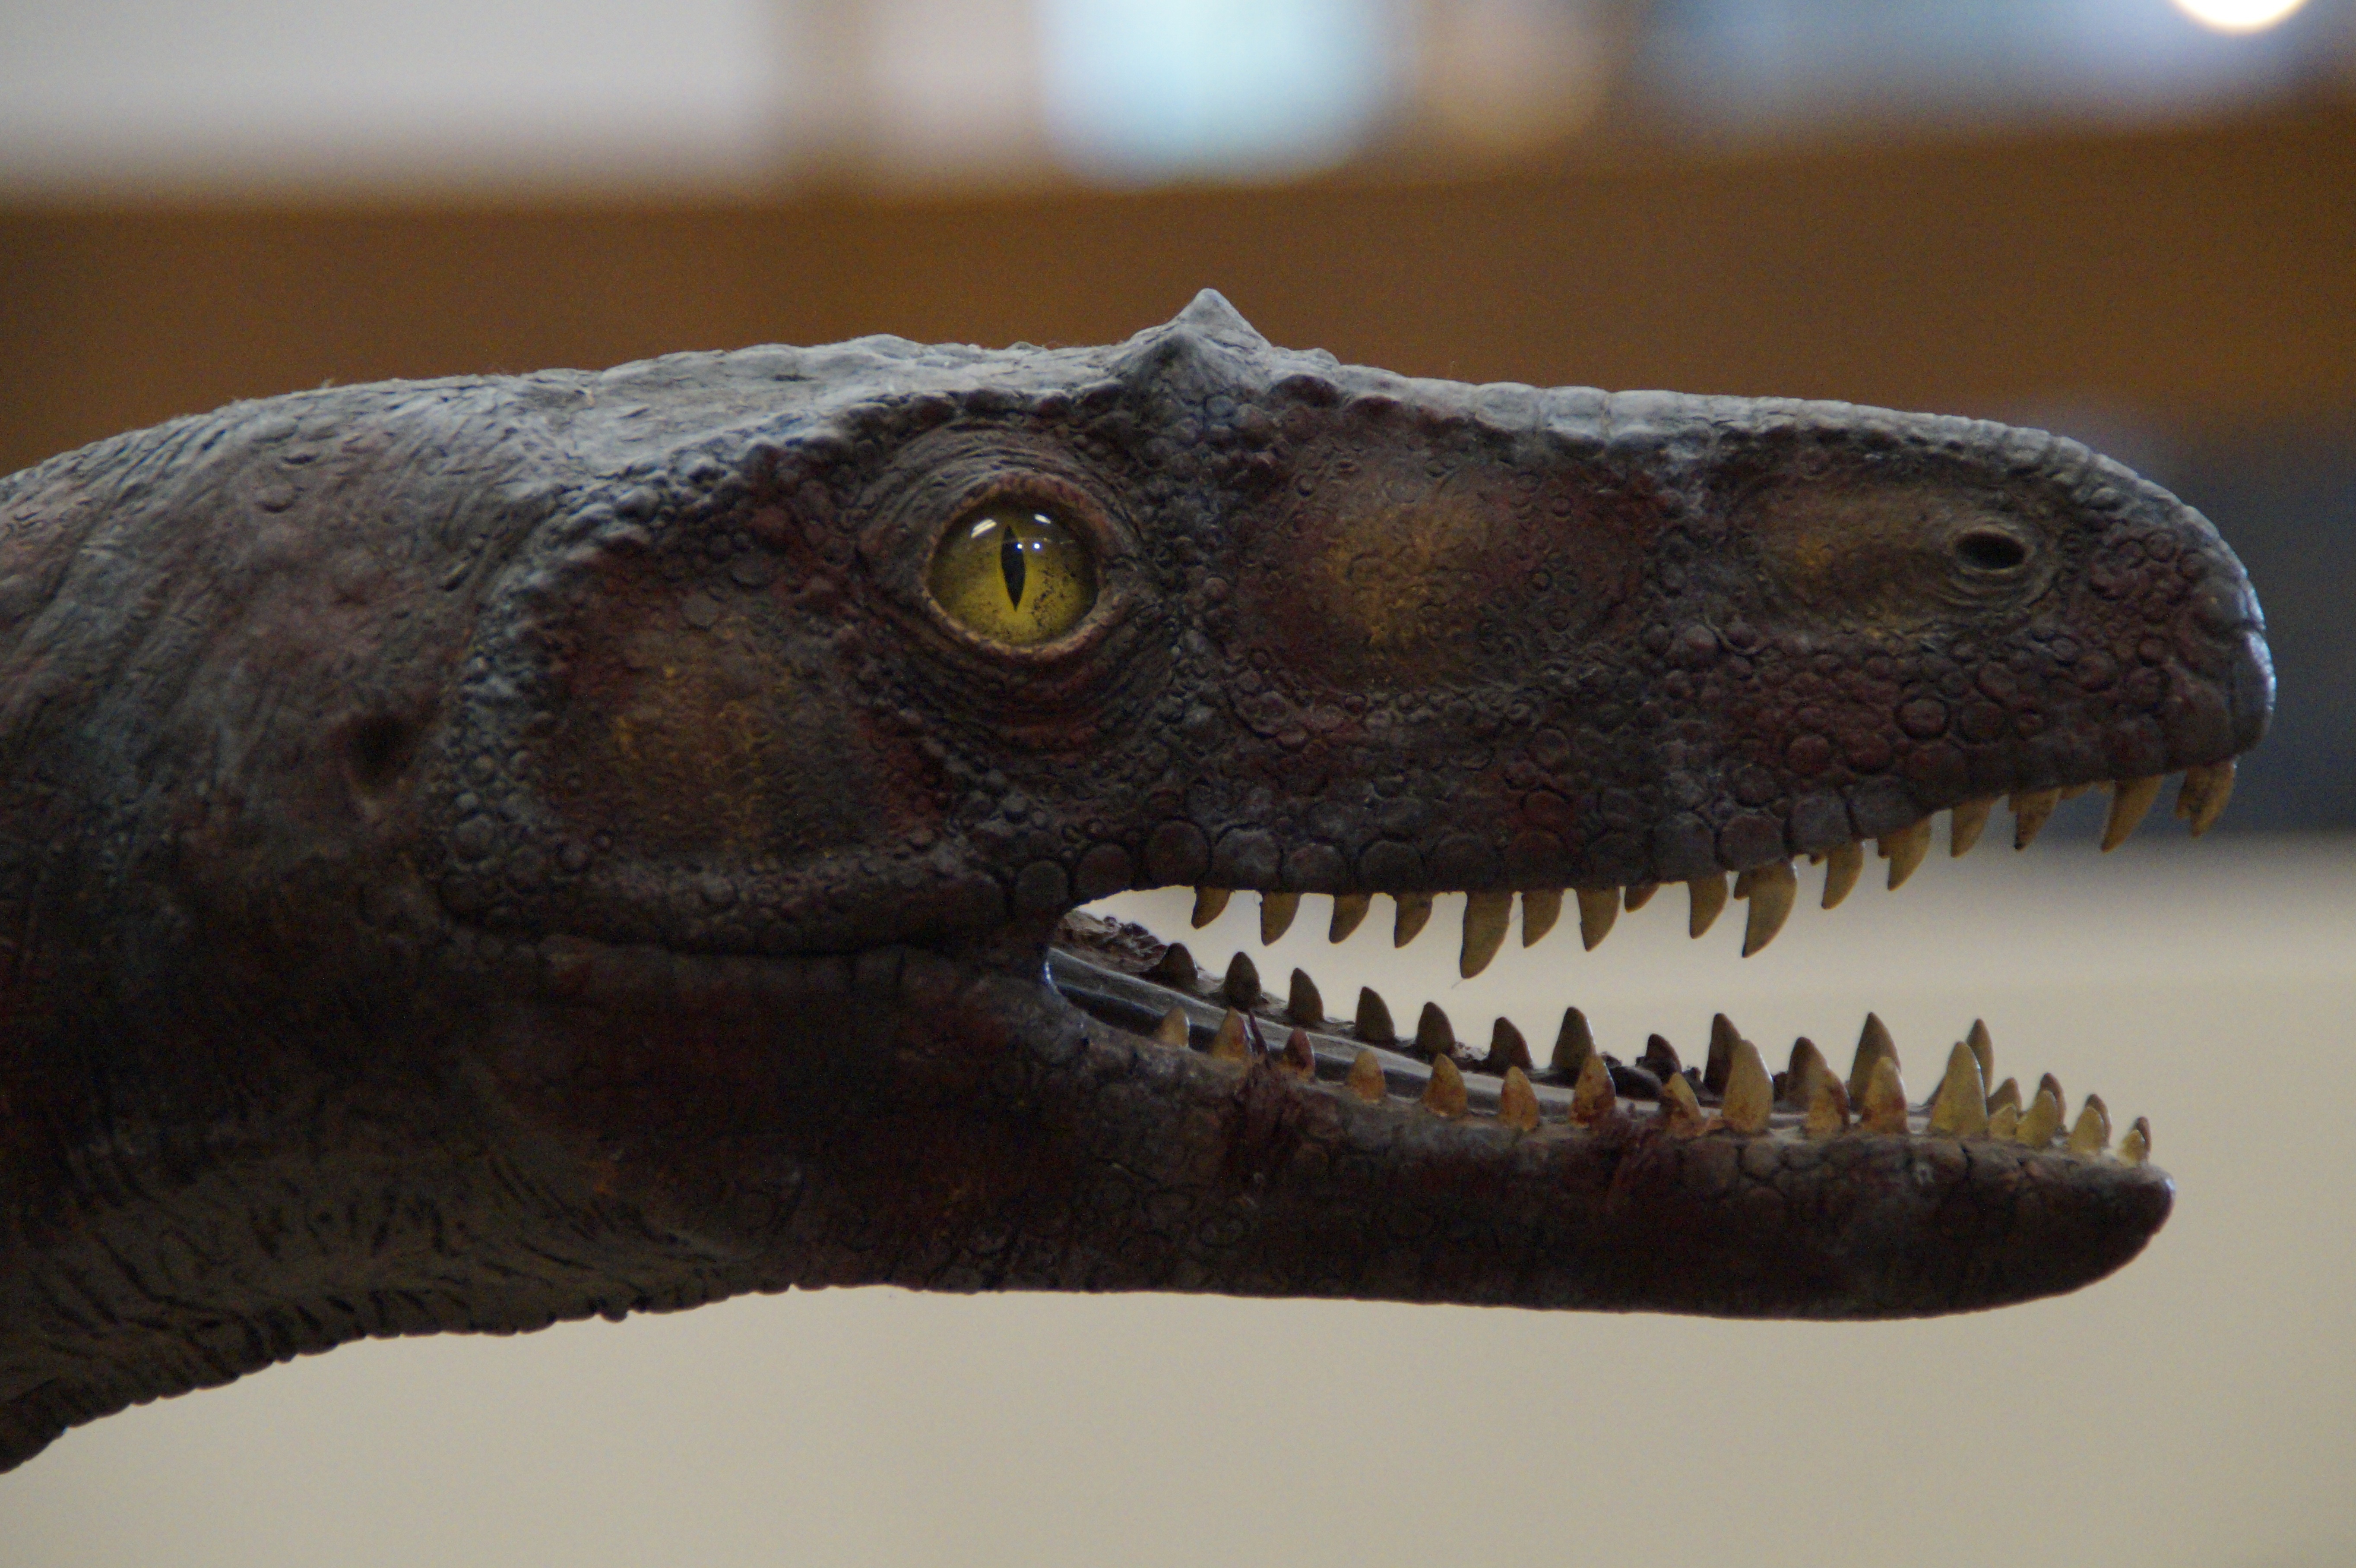
museum, foot, fauna, lizard, natural history museum, close up, eye, head, creepy, replica, dinosaur, tooth, stuttgart, dangerous, tyrannosaurus, dino, prehistoric times, museum of natural history, velociraptor